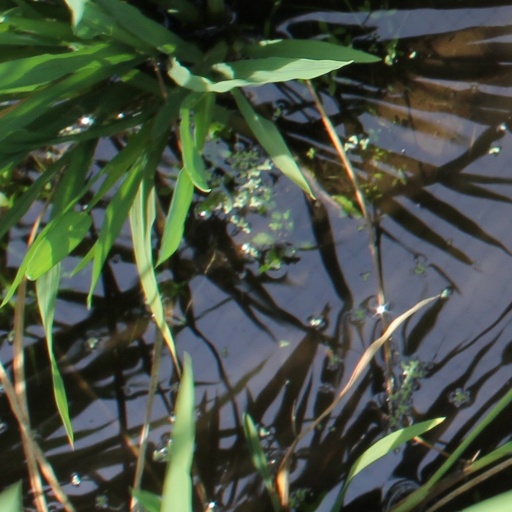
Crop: rice